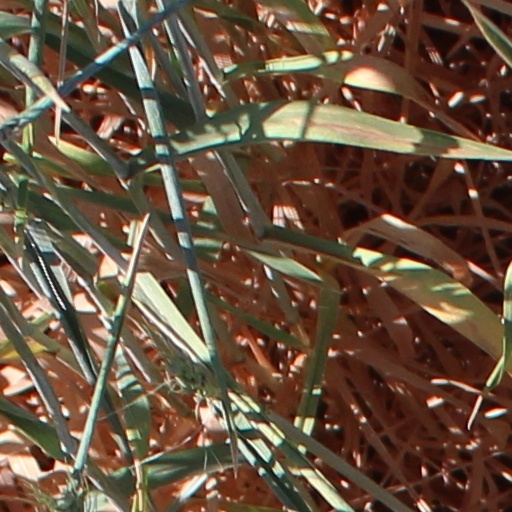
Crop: wheat